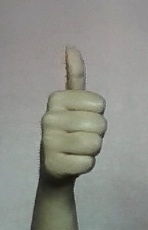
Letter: aleff